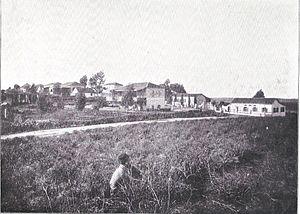
Une moshava était un type de village rural juif en Syrie sous l'Empire ottoman, établi par des membres du Vieux Yichouv à partir de la fin des années 1870 et pendant les deux premières vagues d'immigration juive sioniste : la Première et la Deuxième Alya.